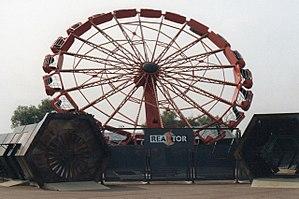
Ancienne attraction reaktor de BBS
Walygator Parc, anciennement Big Bang Schtroumpf, Walibi Schtroumpf puis Walibi Lorraine, est un parc d'attractions situé sur la commune française de Maizières-lès-Metz dans le département de la Moselle.
Cet article présente un historique du Walygator Parc, situé à Maizières-lès-Metz. Le parc existe depuis 1989, il a appartenu à plusieurs propriétaires et a porté plusieurs noms. Il porte le nom de Walygator Parc depuis le 6 avril 2007.